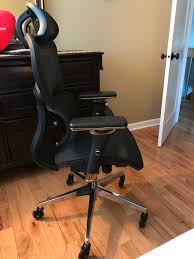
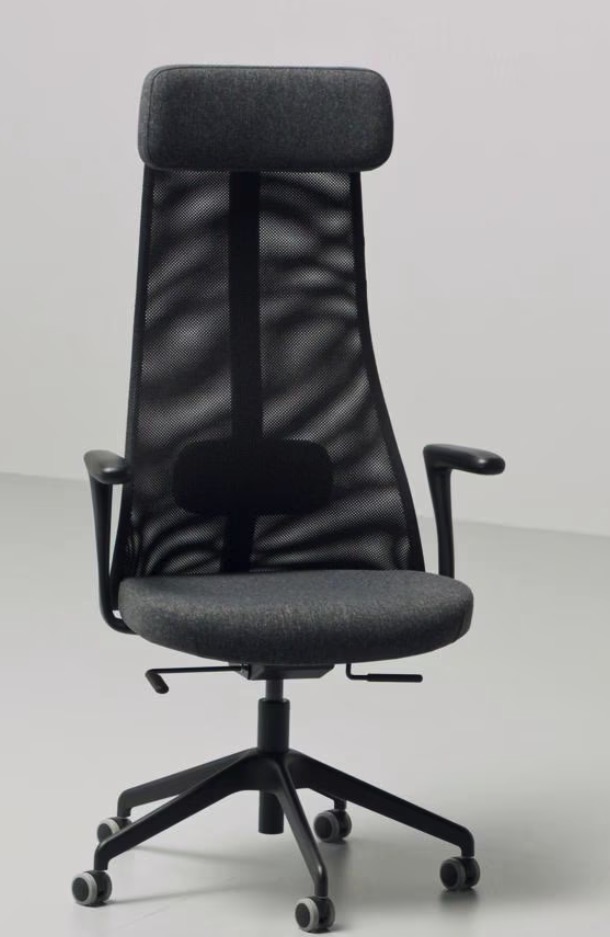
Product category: items_chair
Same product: no